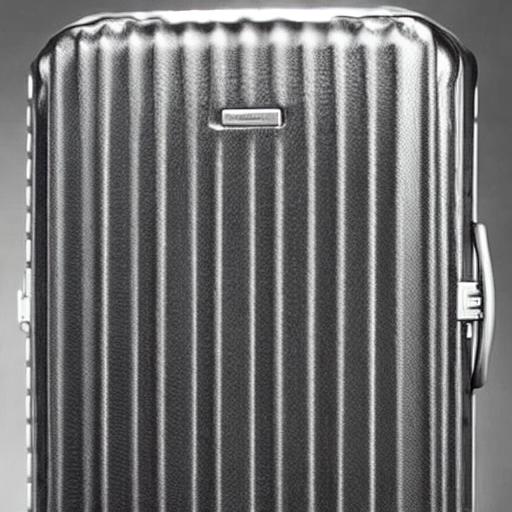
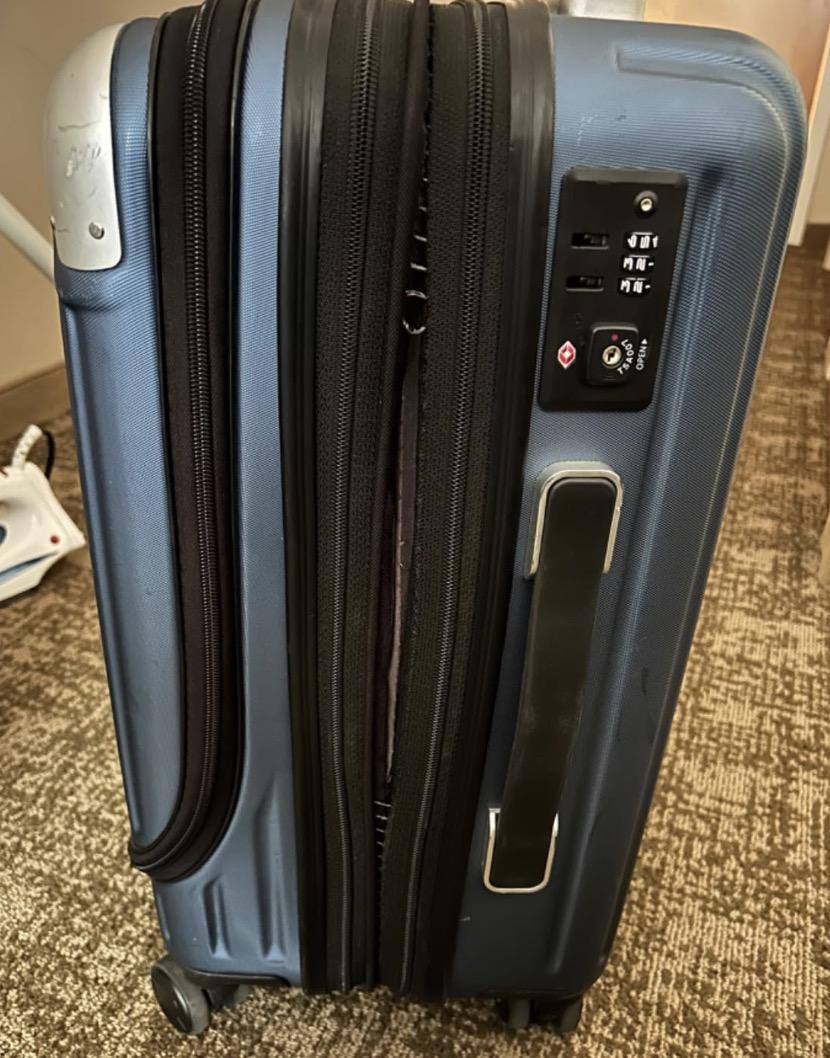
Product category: items_tea
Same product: no